Battle of Tarvis (1797)

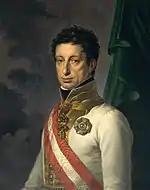
Archduke Charles proved unable to stop Bonaparte's offensive.

While Bernadotte pursued the part of Charles' army that retreated toward Ljubljana (Laybach), General of Division Charles Dugua occupied the port of Trieste with a cavalry column. With his supply line lengthening, Bonaparte created a new center of operations at Palmanova. To prevent his strategic left flank from being molested, Bonaparte ordered Joubert to secure Brixen. At this time General of Division Louis François Jean Chabot took over the division of Sérurier, who was ill. On 29 March, divisions of Masséna, Guieu, and Chabot captured Klagenfurt.